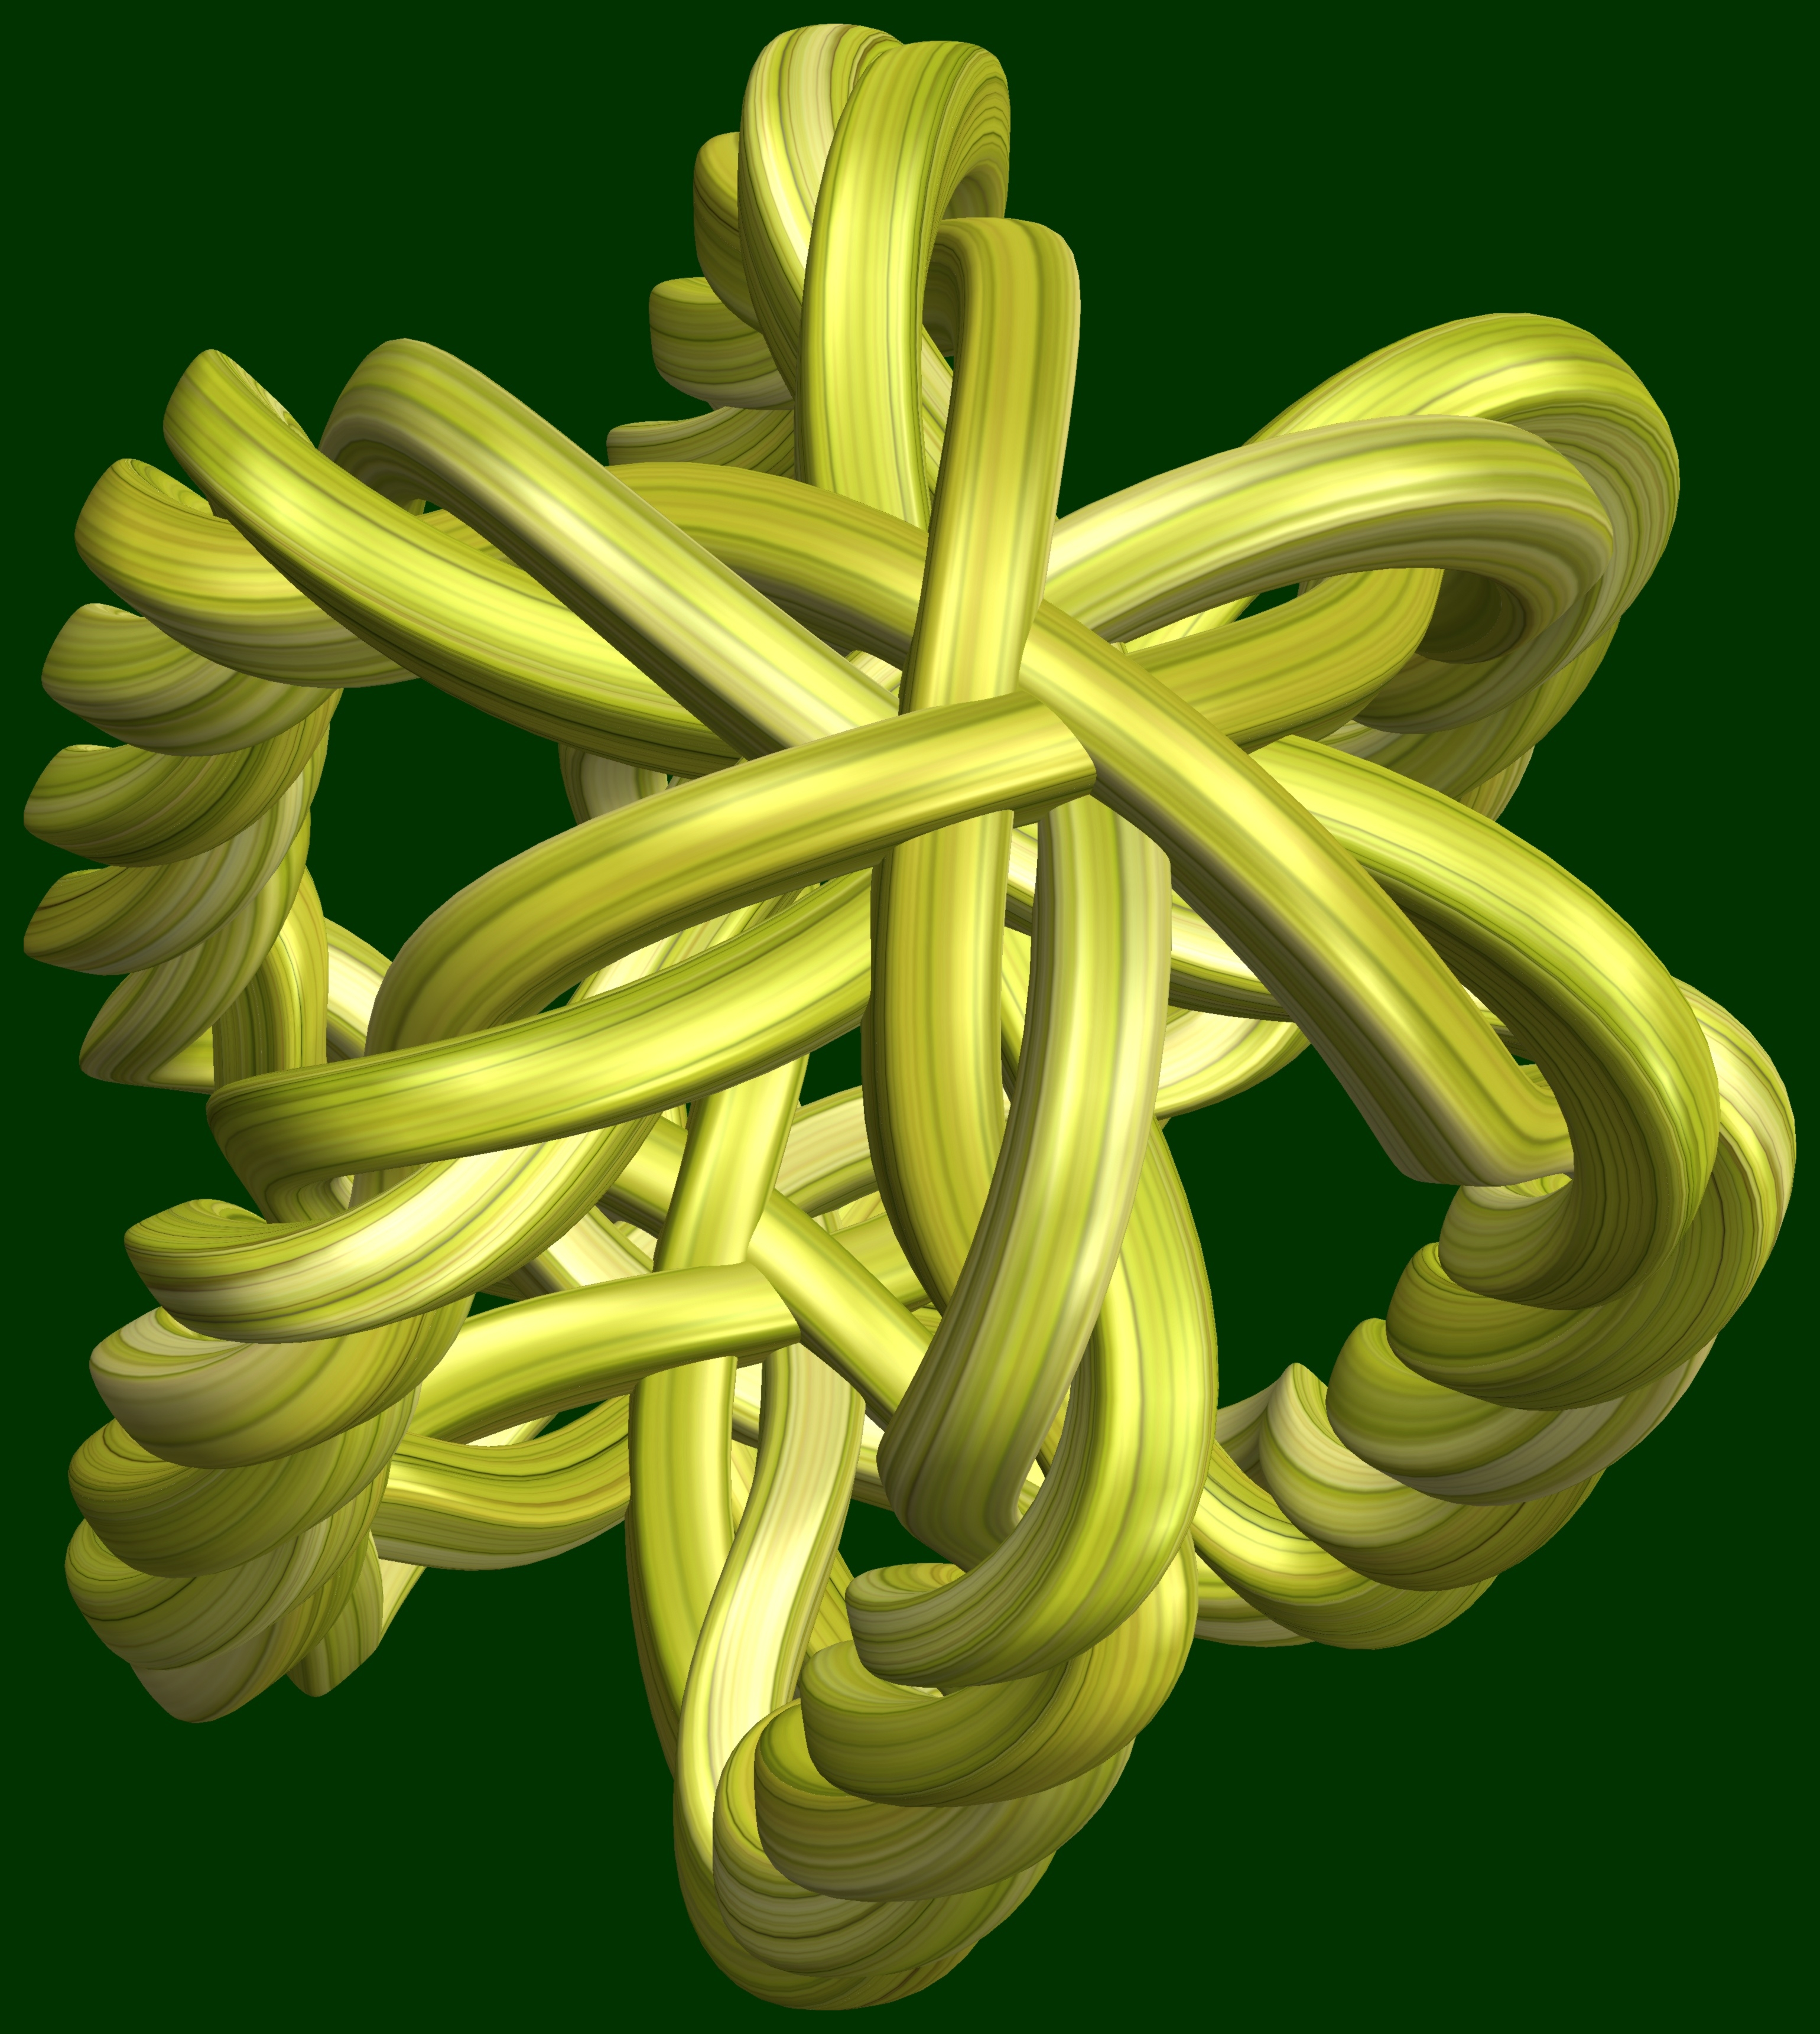
abstract, structure, plant, texture, leaf, flower, pattern, green, produce, geometry, yellow, sculpture, cool image, illustration, design, symmetry, 3d, graphic, shape, knot, torus, mathematica, cg, parametricplot3d, code, program, algorithm, mapping, geometricsculpture, flowering plant, plant stem, land plant